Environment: real
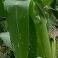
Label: fall_armyworm